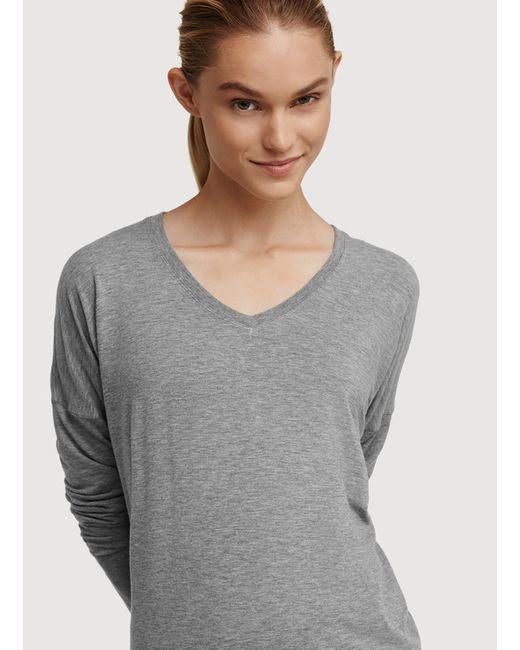
Graues Baumwoll-Thermo-Oberteil mit vollen Ärmeln für Damen